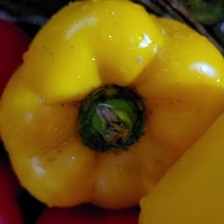
Label: capsicum